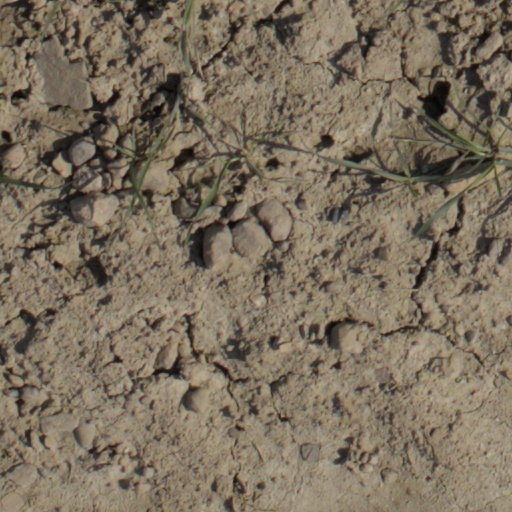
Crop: wheat